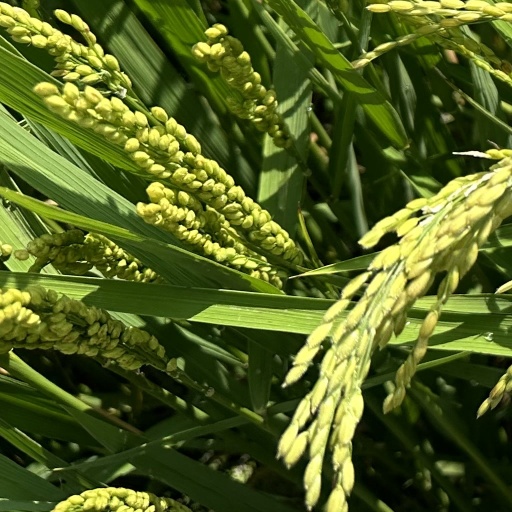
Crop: rice